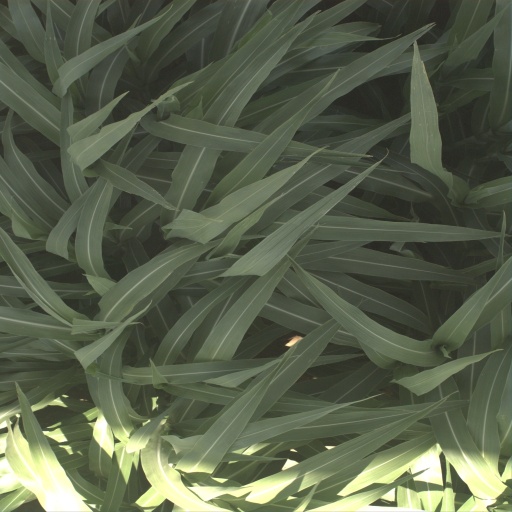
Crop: sorghum